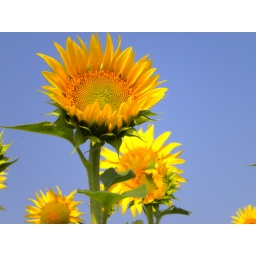
flowers in the sky